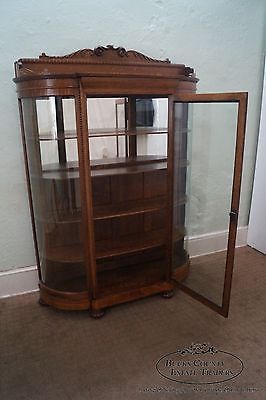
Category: cabinet